South Chilcotin Mountains Provincial Park

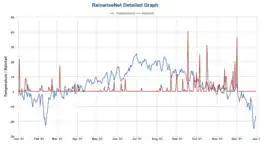
Temperature and Rainfall Graph of South Chilcotin Mountain in 2021

At lower elevations, there is frost in most months; at higher elevations, frost is almost daily. Winds are present throughout the year, more at higher elevations. The different amounts of precipitation on the two sides of the mountain and the variation in temperature due to elevation create distinct environments in The South Chilcotin Mountain Park, resulting in biodiversity regarding plants and wildlife.